Raoul Wallenberg

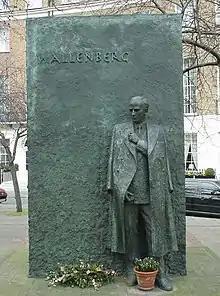
Bronze statue of Raoul Wallenberg at London near Marble Arch

A considerable number of honours, memorials and statues have been dedicated to the memory of Wallenberg. Among them, the International Raoul Wallenberg Foundation, a non-governmental organization which researches Holocaust rescuers and advocates for their recognition, was named in his honor.